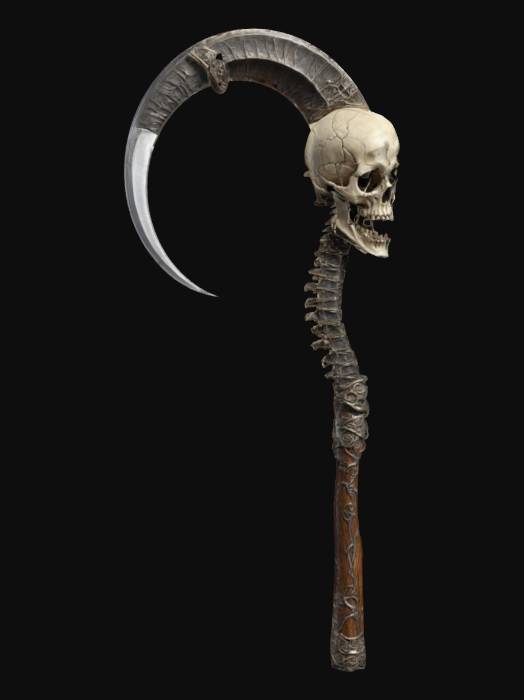
미적 점수 (1~10점): 8